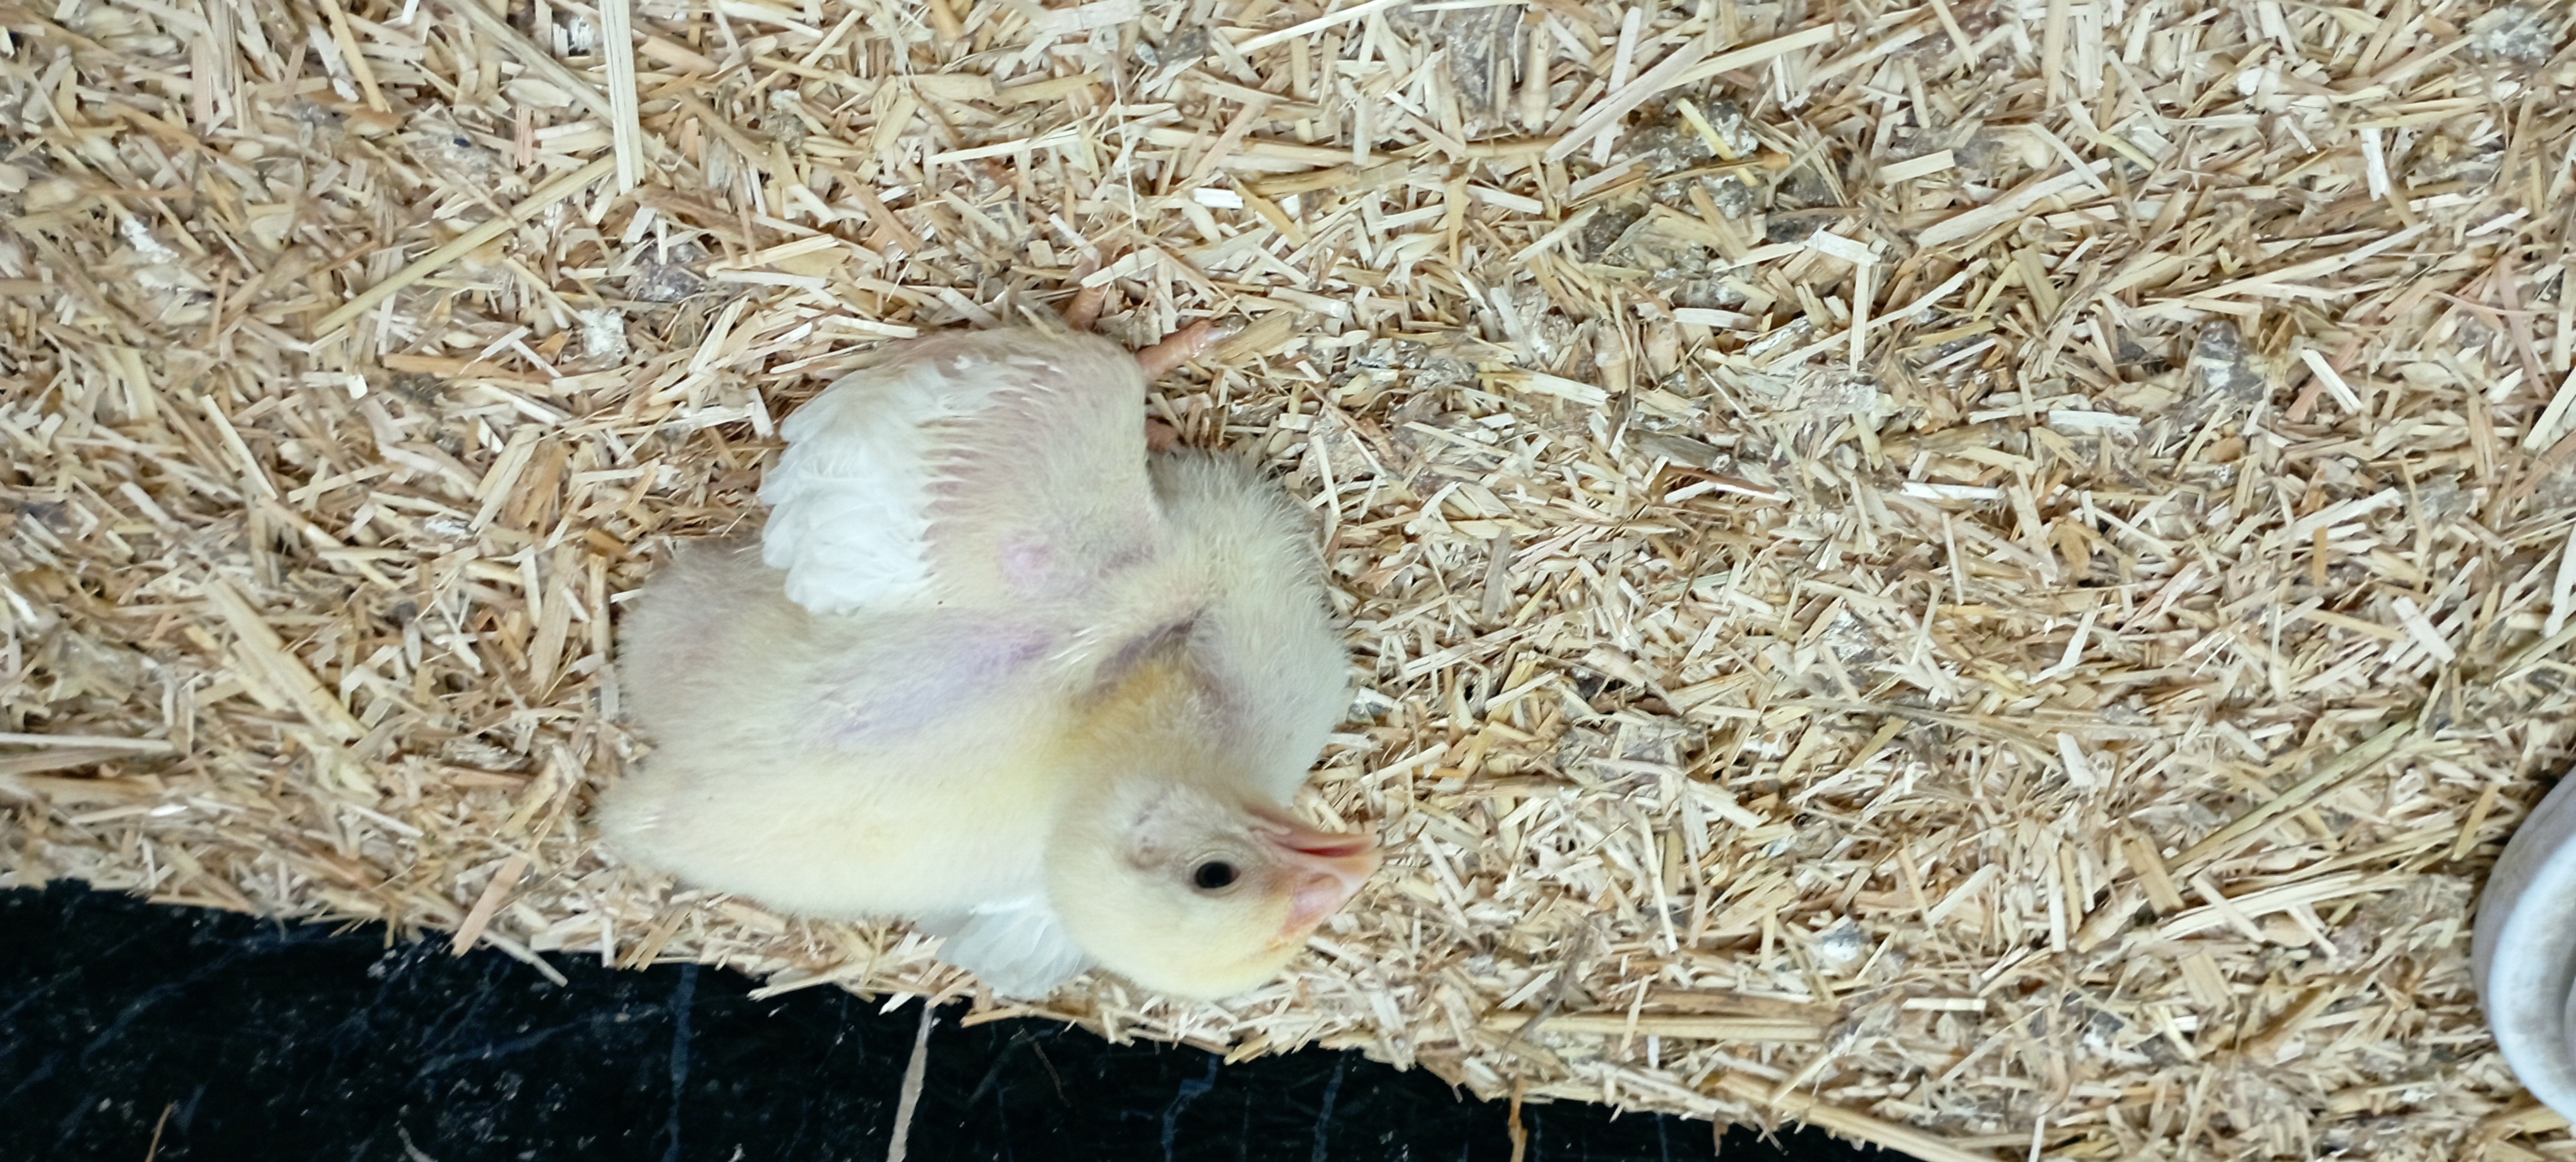
Weight: 405 g